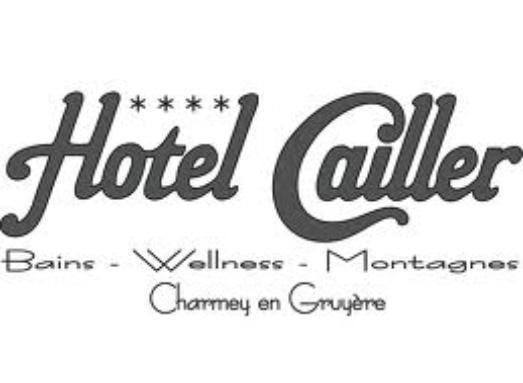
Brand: Cailler
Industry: Food